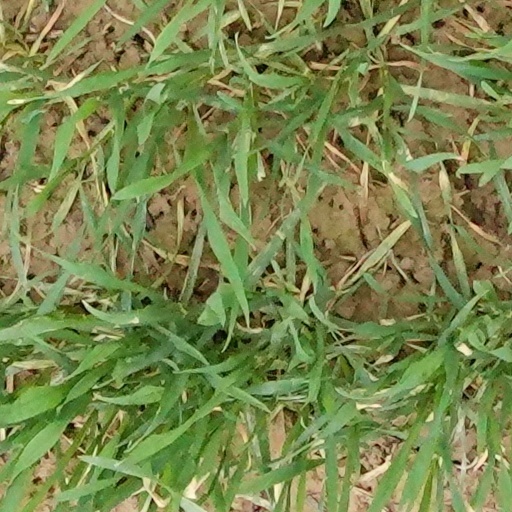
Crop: wheat